Flakstad Church

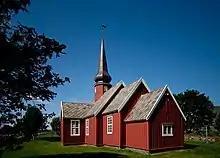
View of the church

Flakstad Church is a parish church of the Church of Norway in Flakstad Municipality in Nordland county, Norway. It is located in the village of Flakstad. It is the church for the Flakstad parish which is part of the Lofoten prosti (deanery) in the Diocese of Sør-Hålogaland. The red, wooden church was built in a cruciform style in 1780. The church seats about 300 people. It is the millennium site for Flakstad Municipality.